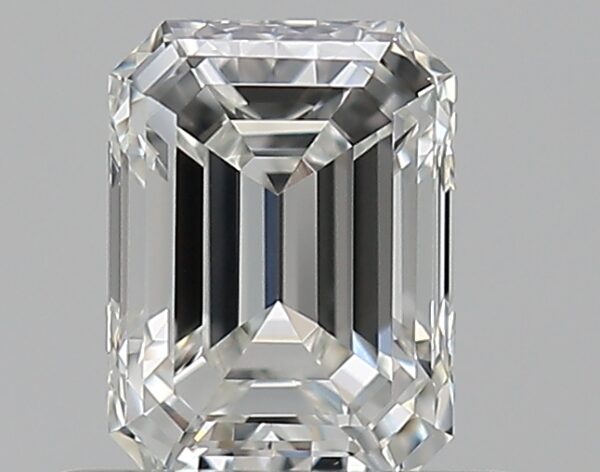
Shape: emerald
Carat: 0.51
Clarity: VVS1
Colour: G
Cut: EX
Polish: VG
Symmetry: VG
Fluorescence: N
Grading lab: GIA
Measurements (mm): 5.27 x 3.9 x 2.69